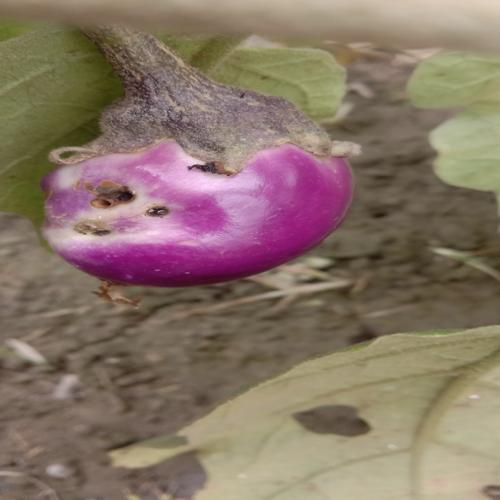
Label: Shoot and Fruit Borer